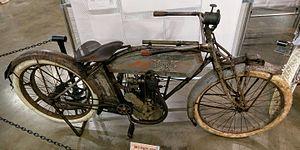
Excelsior Motor Manufacturing & Supply Company était une fabrique américaine de motos créée en 1907 et basée à Chicago. En 1912, la compagnie fut rachetée par Ignaz Schwinn, propriétaire des vélos Arnold, Schwinn & Co. La même année une Excelsior fut la première moto à être officiellement chronométrée à une vitesse de 100 milles par heure. La Société Henderson Motorcycle est devenue une division d'Excelsior quand Schwinn racheta Henderson en 1917. En 1928, Excelsior était à le troisième fabriquant de motos aux États-Unis derrière Indian et Harley-Davidson. La Grande Dépression convaincu Schwinn de fermer Excelsior en septembre 1931.